Lough Derg, County Donegal

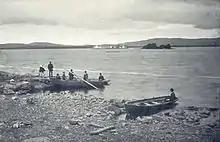
Pilgrims at Lough Derg

The traditional three-day pilgrimage follows a one-thousand-year-old pattern. It begins on any day between 1 June and 13 August and lasts three days during which participants may only have one Lough Derg meal each day (black tea/coffee, dry toast, oat cakes, water). On arrival on the island, participants remove footwear and socks before commencing vocal prayers, walking around the island. A 24-hour night vigil then takes place on the first night. Generally, pilgrims depart on the morning of the third day having slept on their second night. They complete their pilgrimage fast at midnight the day of departure. The pilgrimage is suitable for persons over 15 years. Pilgrims must be able to walk and kneel unaided and be physically able to undertake the fast.